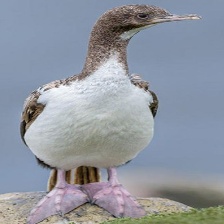
Species: AUCKLAND SHAQ
Scientific name: LEUCOCARBO COLENSOI